Mihrigul Tursun

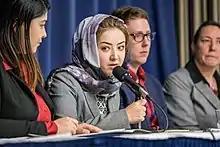
Mihrigul Tursun testifies at the National Press Club in Washington.

On 26 November 2018, Mihrigul Tursun gave testimony at National Press Club in Washington, DC. There she claimed that detainees in those camps are beaten, starved, electrocuted, and strip-searched. She said: